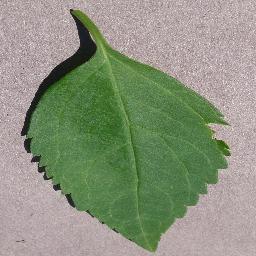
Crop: cherry
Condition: (including_sour)_healthy